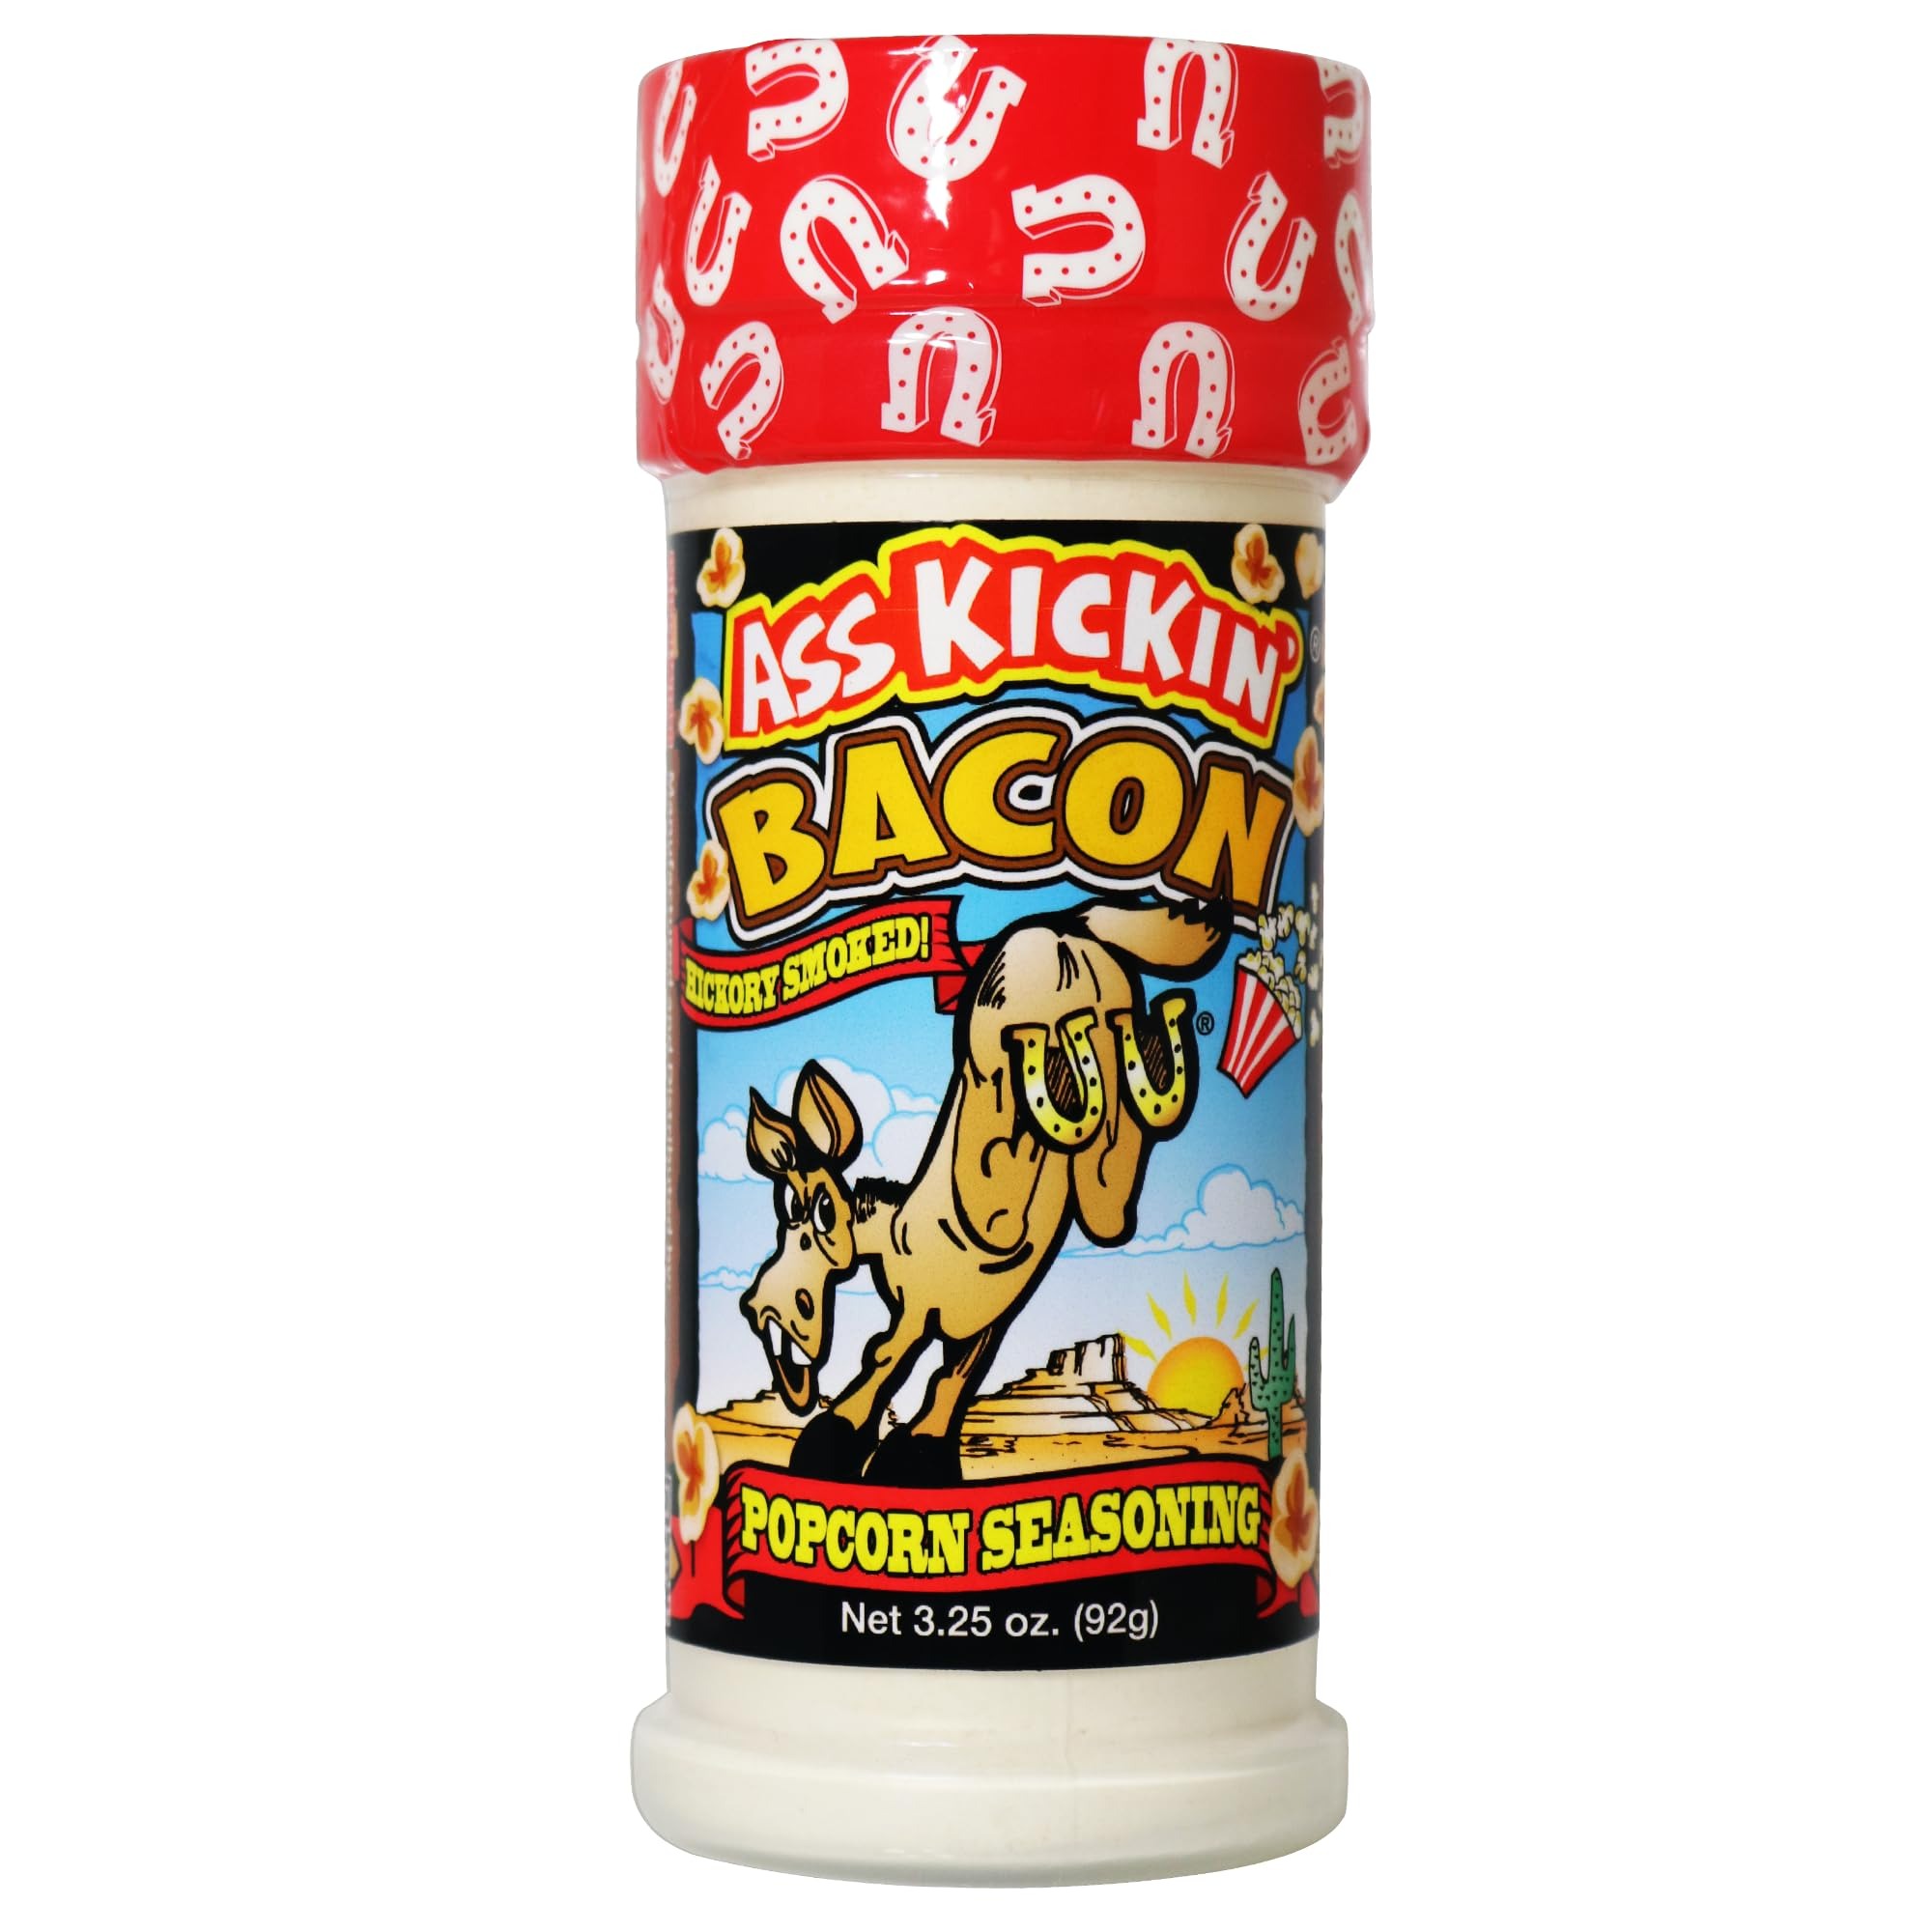
Item Name: ASS KICKIN' Bacon Popcorn Seasoning - Great for Gourmet Popcorn or Chicken Wings and Meat- Perfect Stocking Stuffers or Christmas Gifts - Try if you Dare!
Bullet Point 1: THE ONLY BACON SEASONING YOU’LL EVER NEED!: This popcorn seasoning adds an incredible layer of heat and flavor to any popcorn or wings . Discover how this bacon seasoning livens up your favorite popcorn and brings the flavor of the southwest.
Bullet Point 2: SO MANY USES: Its hard to label this as a popcorn seasoning. With this easy to go convenient shaker jar this is perfect to carry along for its many uses. Can be used as dry rub or add to marinade to spice it up. The uses are endless, and the possibilities are so much more!
Bullet Point 3: QUALITY: This is one of the best superior quality gourmet popcorn seasoning on the market today and probably the last you will need to ever try! Perfect for the fans of spice and the heat experience matched with popcorn with an unmatched flavor profile!
Bullet Point 4: BACON SEASONING MAKES EVERYTHING BETTER: Works with meats, chicken, fish, eggs, salads, and vegetables. Add to anything needing a touch of bacon. This is a highly versatile seasoning again we recommend trying it on everything.
Bullet Point 5: PERFECT PREMIUM GOURMET GIFT: This also makes a wonderful gift for the gourmet popcorn fan in your life or cooks you may know. Perfect gourmet gift for birthdays, Father’s day, Mother’s day, Christmas and any other holiday.
Product Description: THE ONLY BACON SEASONING YOU’LL EVER NEED!: This popcorn seasoning adds an incredible layer of heat and flavor to any popcorn or wings . Discover how this bacon seasoning livens up your favorite popcorn and brings the flavor of the southwest.<br>SO MANY USES: Its hard to label this as a popcorn seasoning. With this easy to go convenient shaker jar this is perfect to carry along for its many uses. Can be used as dry rub or add to marinade to spice it up. The uses are endless, and the possibilities are so much more!<br>QUALITY: This is one of the best superior quality gourmet popcorn seasoning on the market today and probably the last you will need to ever try! Perfect for the fans of spice and the heat experience matched with popcorn with an unmatched flavor profile! <br>BACON SEASONING MAKES EVERYTHING BETTER: Works with meats, chicken, fish, eggs, salads, and vegetables. Add to anything needing a touch of bacon. This is a highly versatile seasoning again we recommend trying it on everything.<br>PERFECT PREMIUM GOURMET GIFT: This also makes a wonderful gift for the gourmet popcorn fan in your life or cooks you may know. Perfect gourmet gift for birthdays, Father’s day, Mother’s day, Christmas and any other holiday.<br>Sprinkle it on your popcorn to give it that Hickory Smoked touch! You can also use our Kickin’ Popcorn Seasoning to spice up meats, poultry or fish
Value: 3.25
Unit: Ounce

Price: 8.87